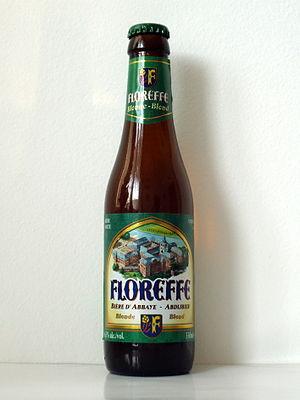
La Floreffe est une bière d'abbaye belge brassée par la brasserie Lefebvre à Quenast dans la commune belge de Rebecq située en Région wallonne dans la province du Brabant wallon, et par la Brasserie Licorne à Saverne dans le Bas-Rhin en Alsace.